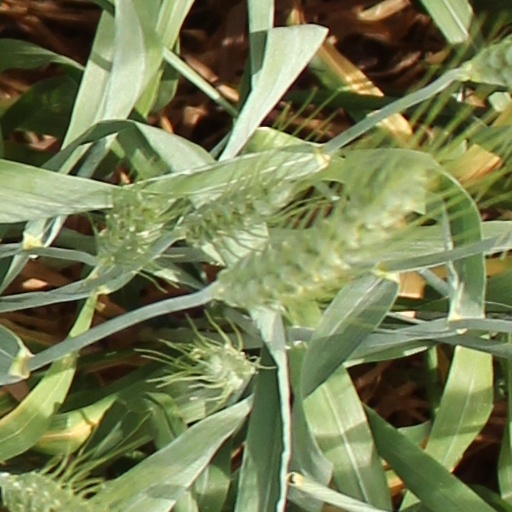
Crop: wheat